Flag of Argentina

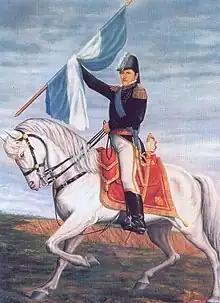
Manuel Belgrano holding the flag.

The flag of Argentina was created by Manuel Belgrano during the Argentine War of Independence. While in Rosario he noticed that both the royalist and patriotic forces were using the same colors, Spain's yellow and red. After realizing this, Belgrano created the Cockade of Argentina, which was approved by the First Triumvirate on February 18, 1812. Encouraged by this success, he created a flag of the same colors nine days later. It used the colors that were used by the "Criollos" during the May Revolution in 1810. However, recent research and studies would indicate that the colors were chosen from the Spanish Order of Charles III symbolizing the allegiance to the rightful, and then captive King Ferdinand VII of Spain. Most portraits about the creation or first uses of the flag show the modern design of it, but the flag of Macha, a very early design kept at the House of Freedom in Sucre, Bolivia was instead a vertical triband with two white bands and a light blue one in the middle.